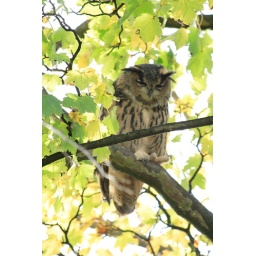
High up in the tree, with the skeletal remains of three cats littering the floor below!